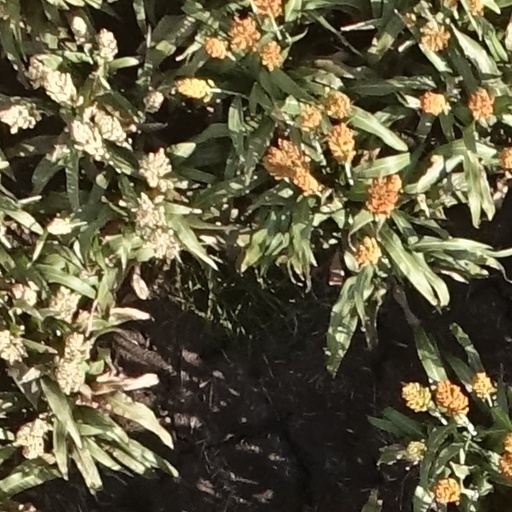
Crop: sorghum